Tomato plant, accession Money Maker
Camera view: bottom (45 deg); turntable rotation: 210 degrees
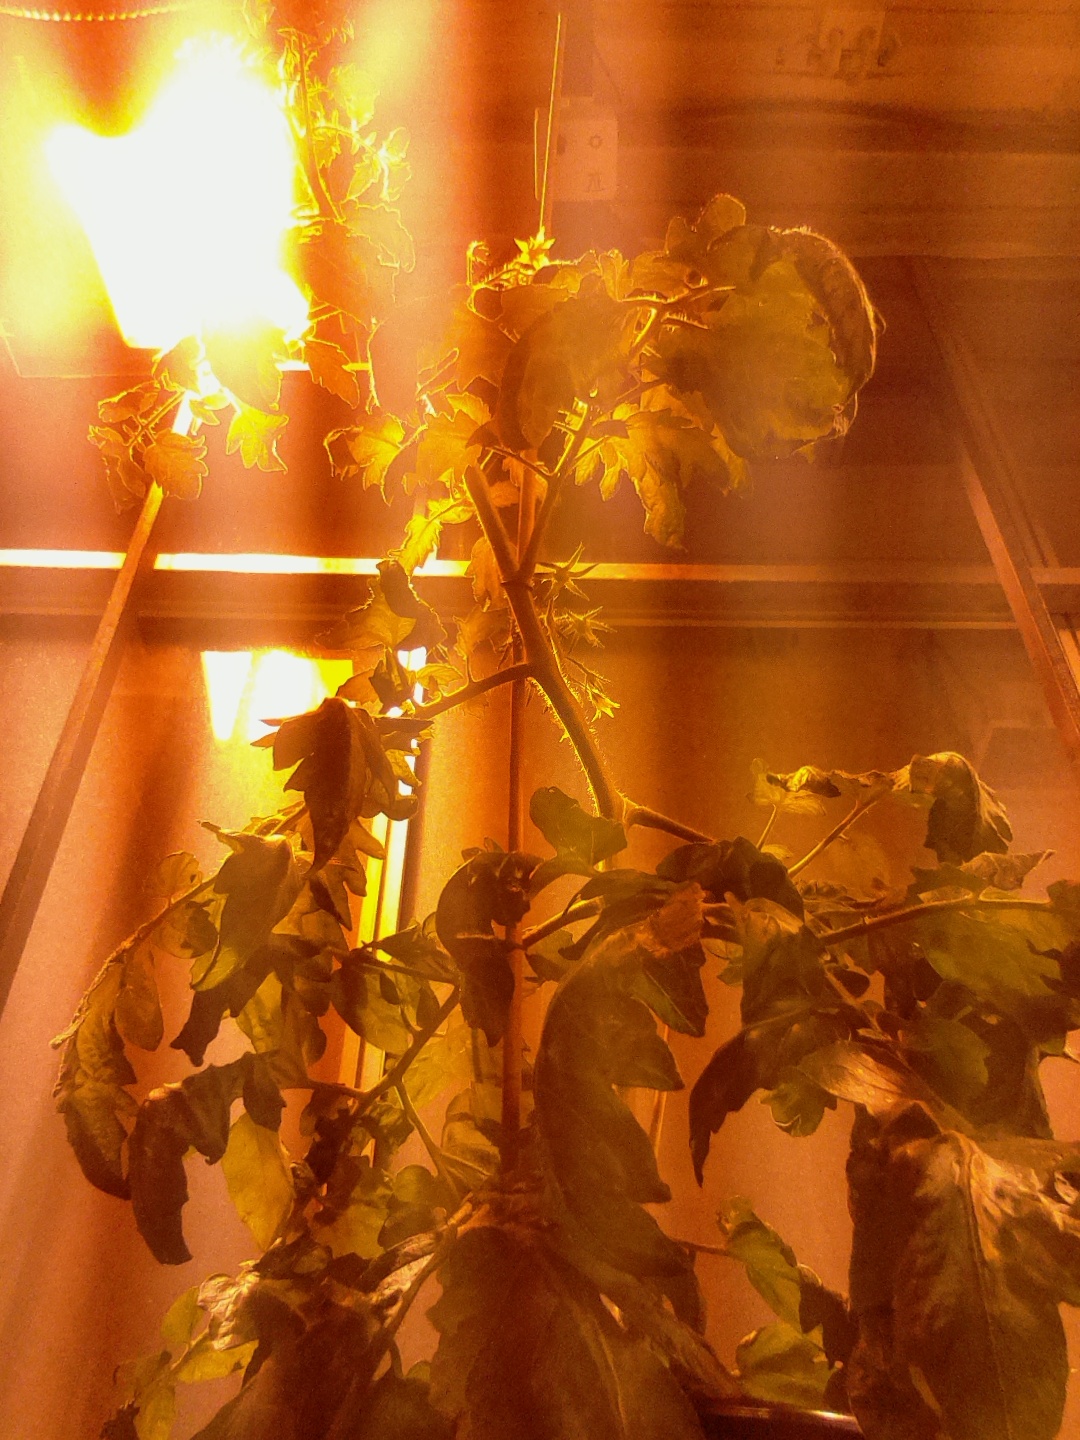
BBCH growth stage 67: Full flowering, 70%-80% of flowers open, more petals falling